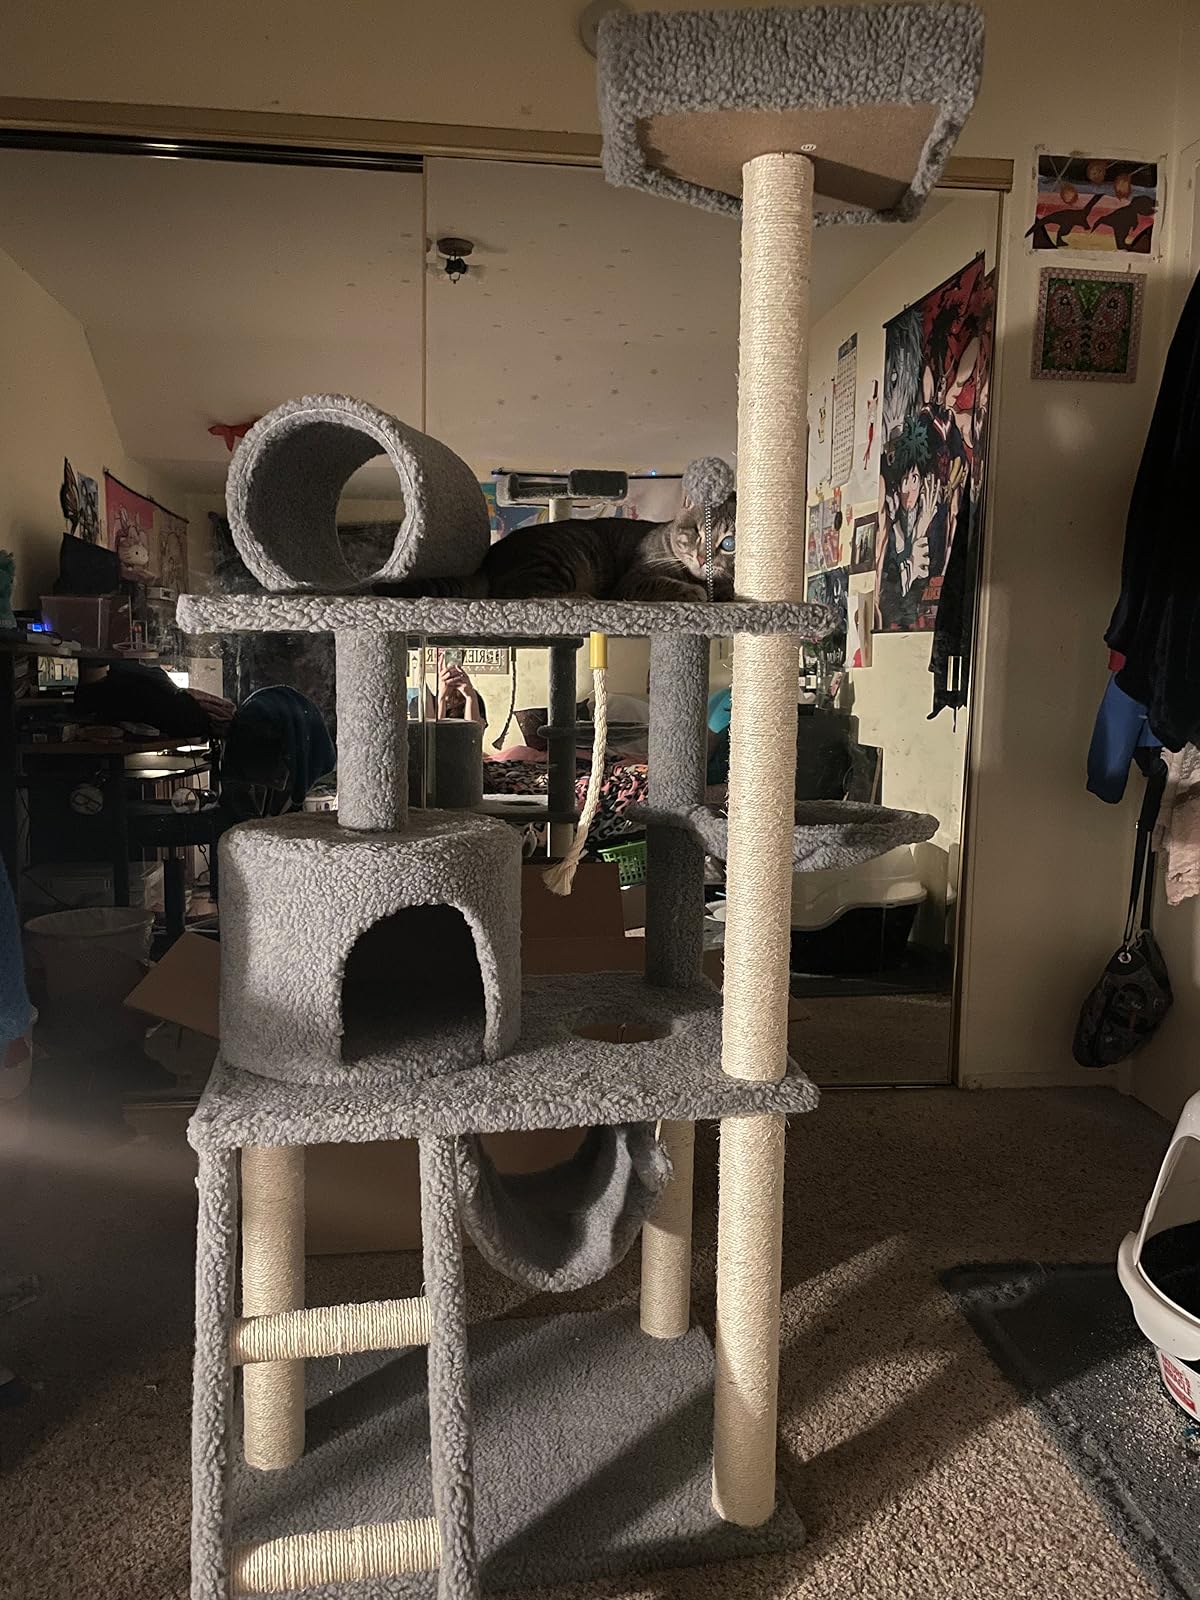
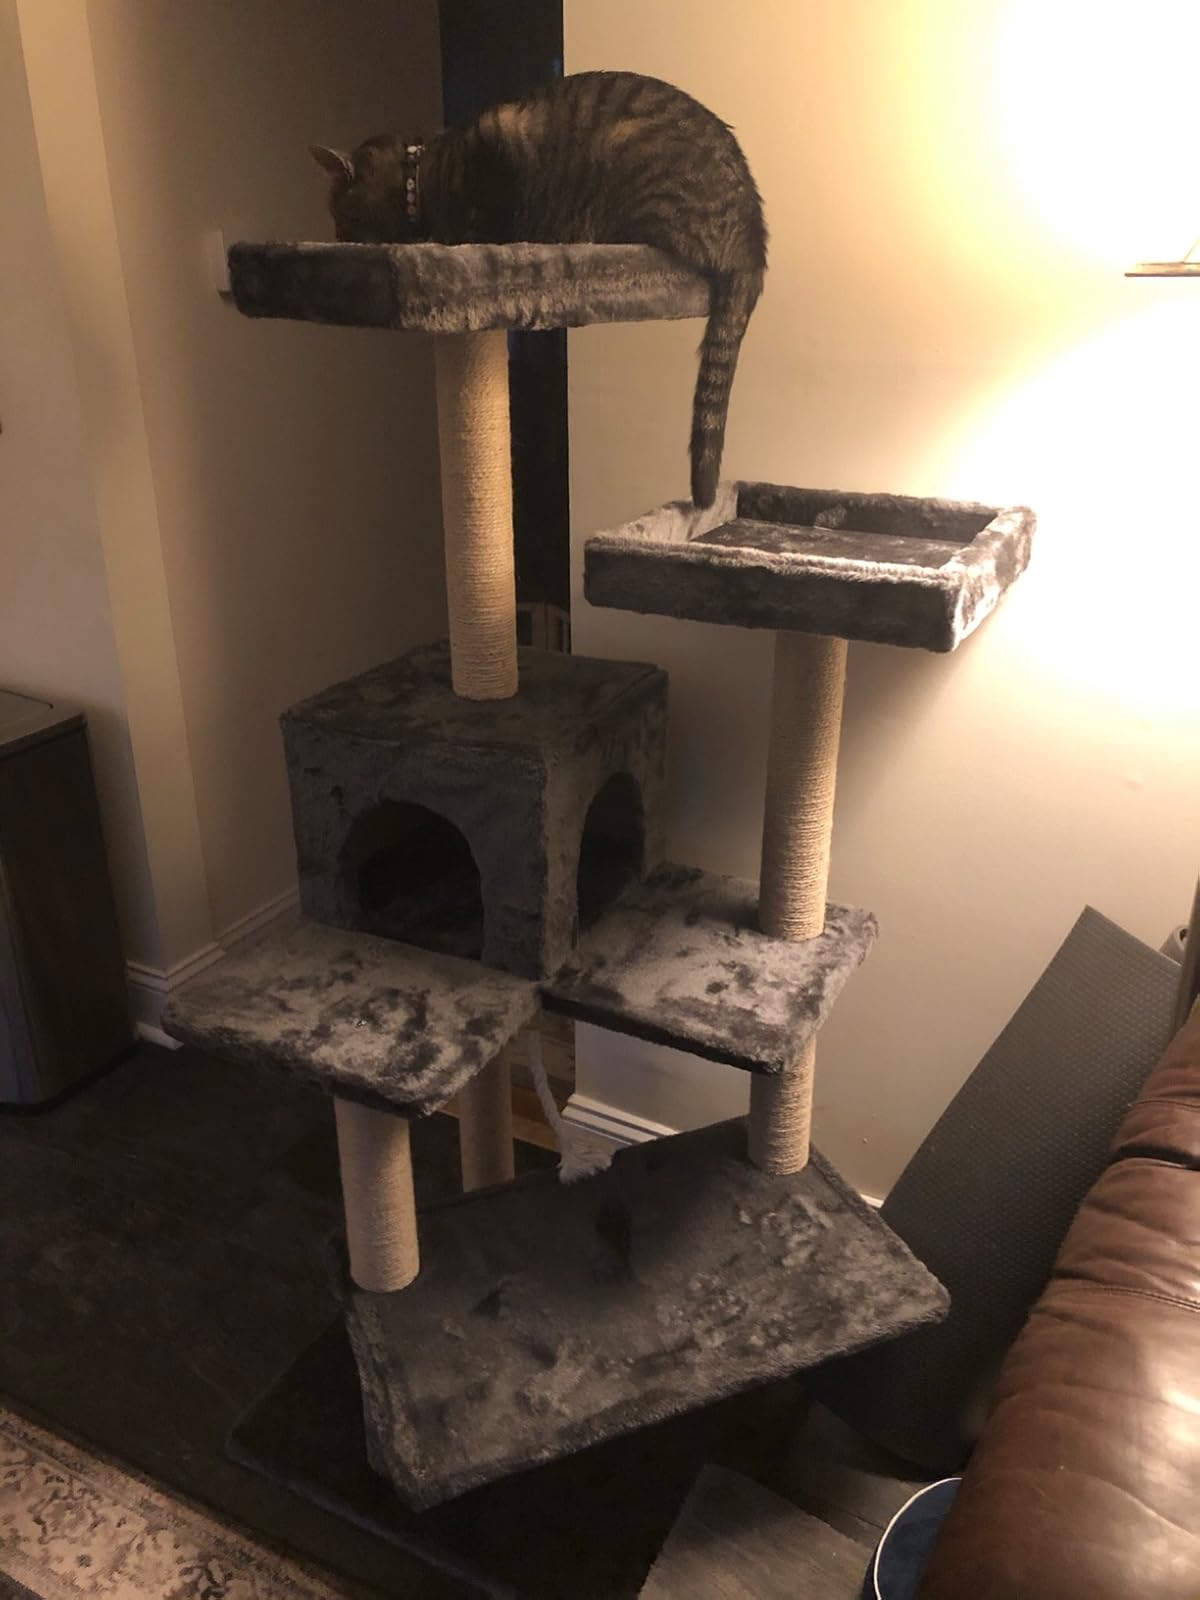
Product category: items_cat tree
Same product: no